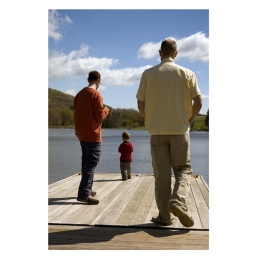
Taylor, Jud, and Jay walking throwing rocks in the water ...